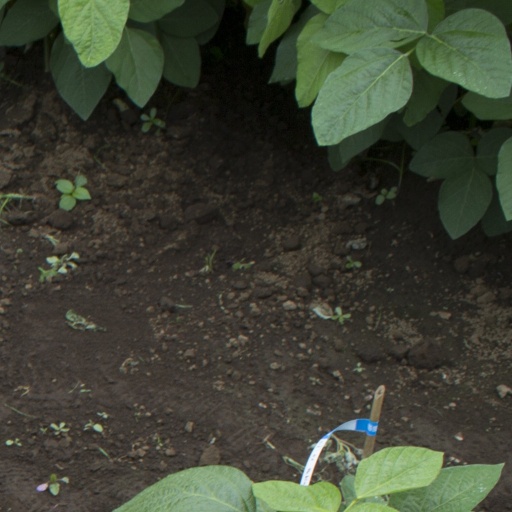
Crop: soybean